Prehistoric Cumbria

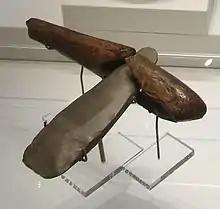
Neolithic stone axe with handle from Ehenside Tarn (now in the British Museum)

At some time, the Mesolithic coastal communities must have moved further inland, probably following rivers along valley corridors into the heart of Lakeland. But we do not know how many moved. "The small amount of early Neolithic flintwork from the coastal plain has been taken to suggest a move away from the coast inland where the monuments of the Neolithic tend to be located. An alternative view suggests that the same level of coastal settlement and exploitation that had been common in the Mesolithic continued into the Neolithic, but that in the later period there was also an expansion of activity into other parts of the landscape"